Donald Adams

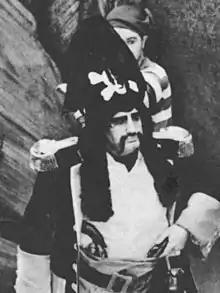
Adams as the Pirate King in "The Pirates of Penzance"

Charles Donald Adams (20 December 1928 – 8 April 1996) was an English opera singer and actor, best known for his performances in bass-baritone roles of the Savoy operas with the D'Oyly Carte Opera Company and his own company, Gilbert and Sullivan for All.